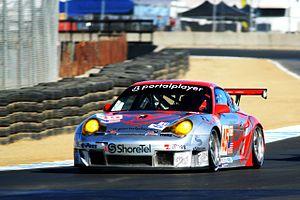
Johannes van Overbeek, né le 14 avril 1973 à Sacramento, est un pilote automobile américain engagé en American Le Mans Series au sein de l'écurie Extreme Speed Motorsports et en Rolex Sports Car Series avec le Flying Lizard Motorsports.